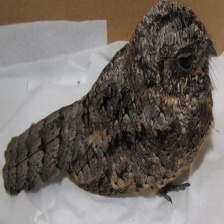
Species: COMMON POORWILL
Scientific name: PHALAENOPTILUS NUTTALLII